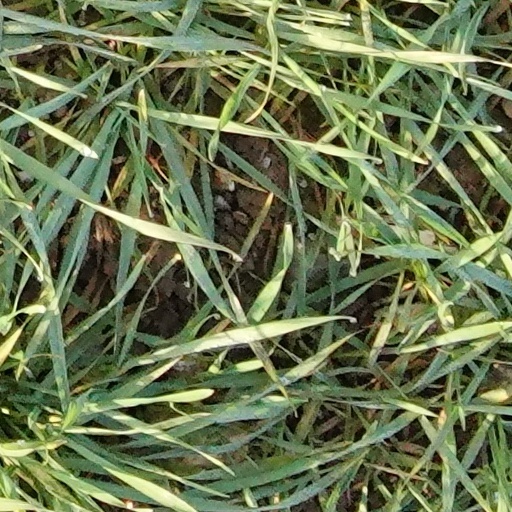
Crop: wheat